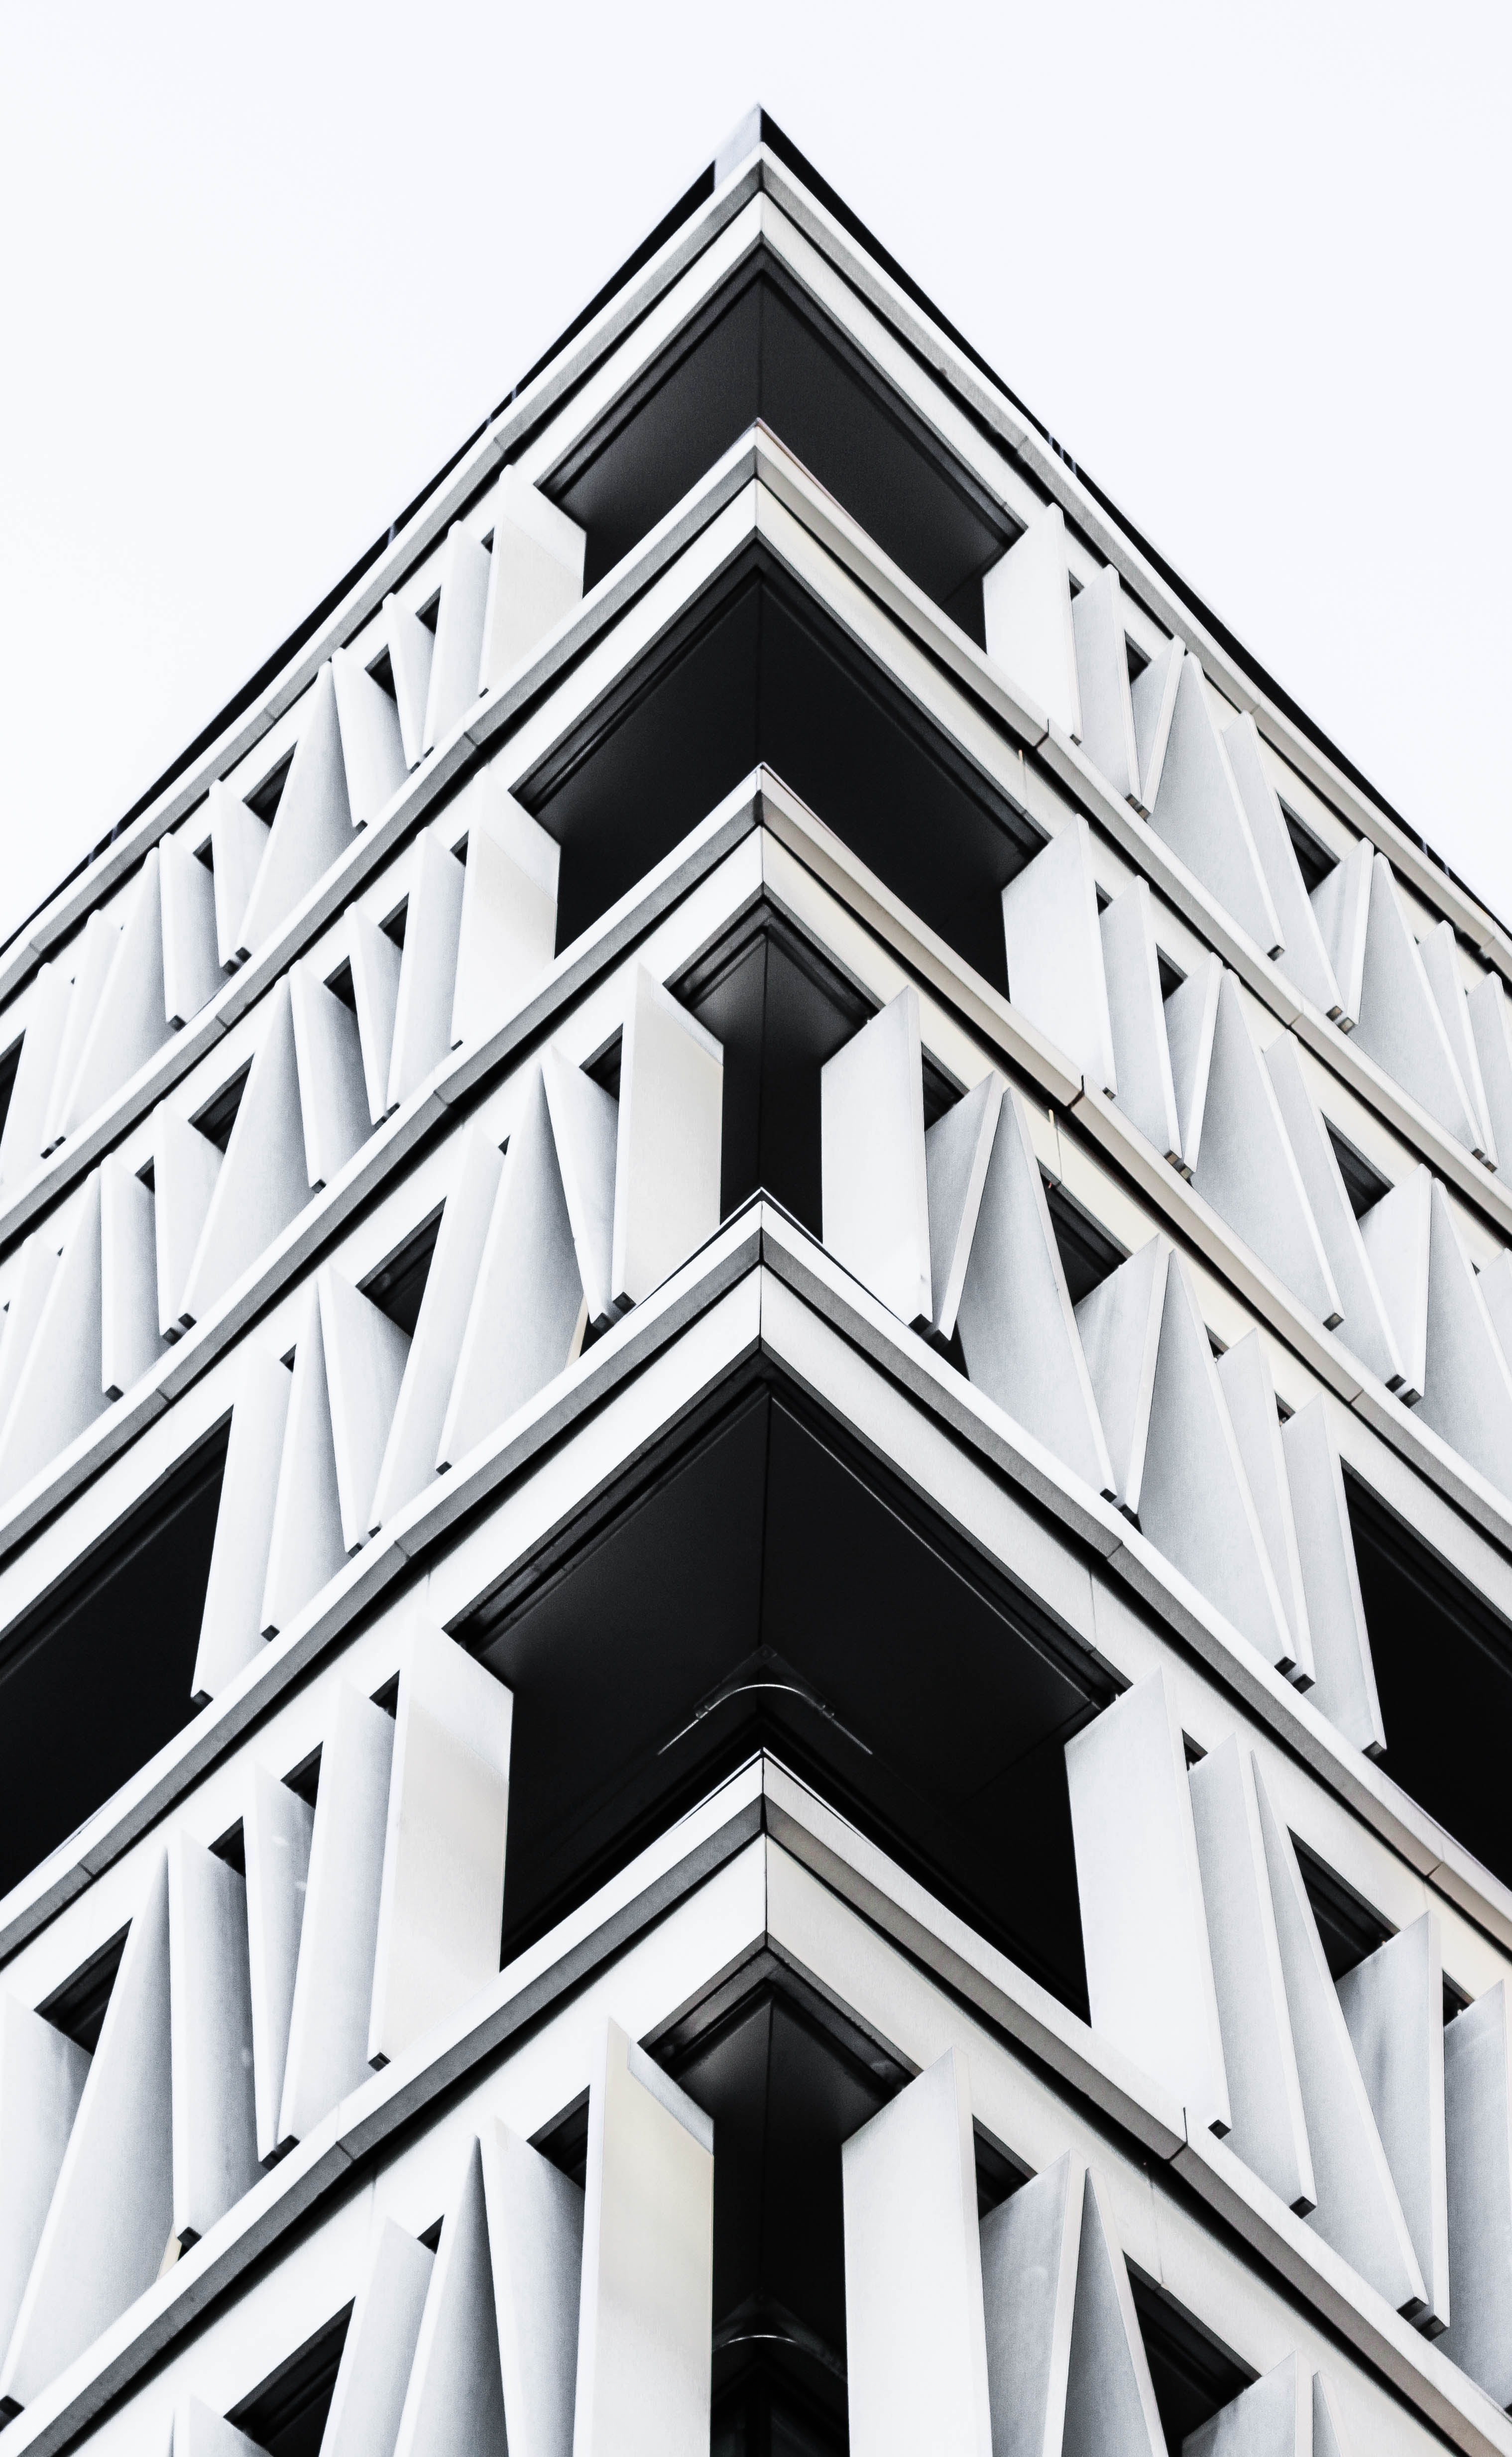
black and white, architecture, structure, building, line, landmark, facade, monochrome, design, corner, symmetry, daylighting, monochrome photography, brutalist architecture